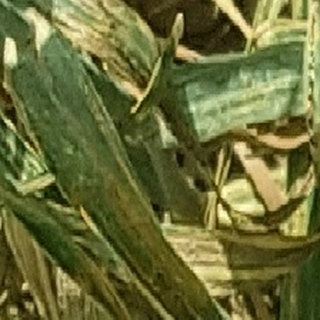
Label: wheat_yellow_rust